Al-Aqsa Library

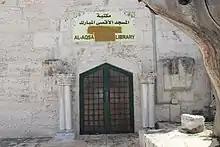
The main library in a plaza between al-Aqsa Mosque (al-Qibli) and the Islamic Museum

It is in a building immediately west of al-Aqsa Mosque (al-Qibli Mosque), inside the compound's south wall. This structure went by many names: